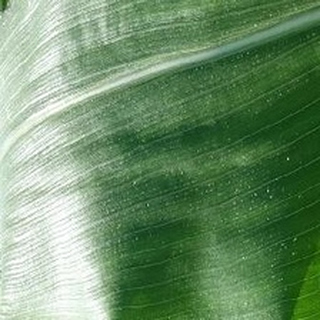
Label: healthy_corn